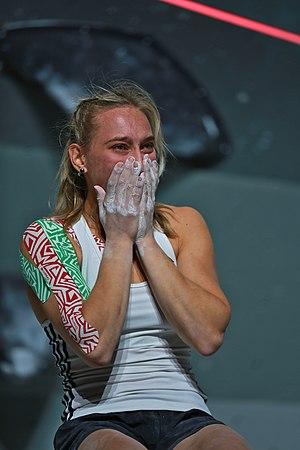
Les Championnats du monde d'escalade de 2018 se tiennent à Innsbruck, en Autriche du 6 au 16 septembre 2018.